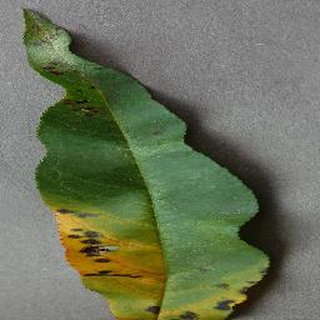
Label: peach_bacterial_spot